Wilhelm Decker

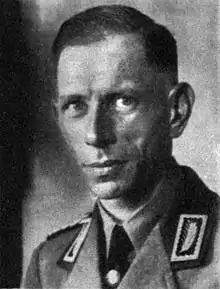
Wilhelm Decker.

Wilhelm "Will" Decker (13 December 1899 in Rostock – 1 May 1945 near Berlin) was a German publicist, and in the time of the Third Reich the General Labour Leader.